People power

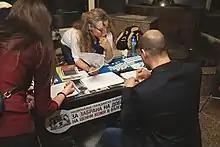
Collecting Signatures 2018

"People power" is a political slogan denoting the populist driving force of any social movement which invokes the authority of grassroots opinion and willpower, usually in opposition to that of conventionally organised corporate or political forces. People power protest attempts to make changes in the political process of a given state - it refers to “revolutions driven by civil society mobilisation” which result in a reconfiguration of political power in a given state.